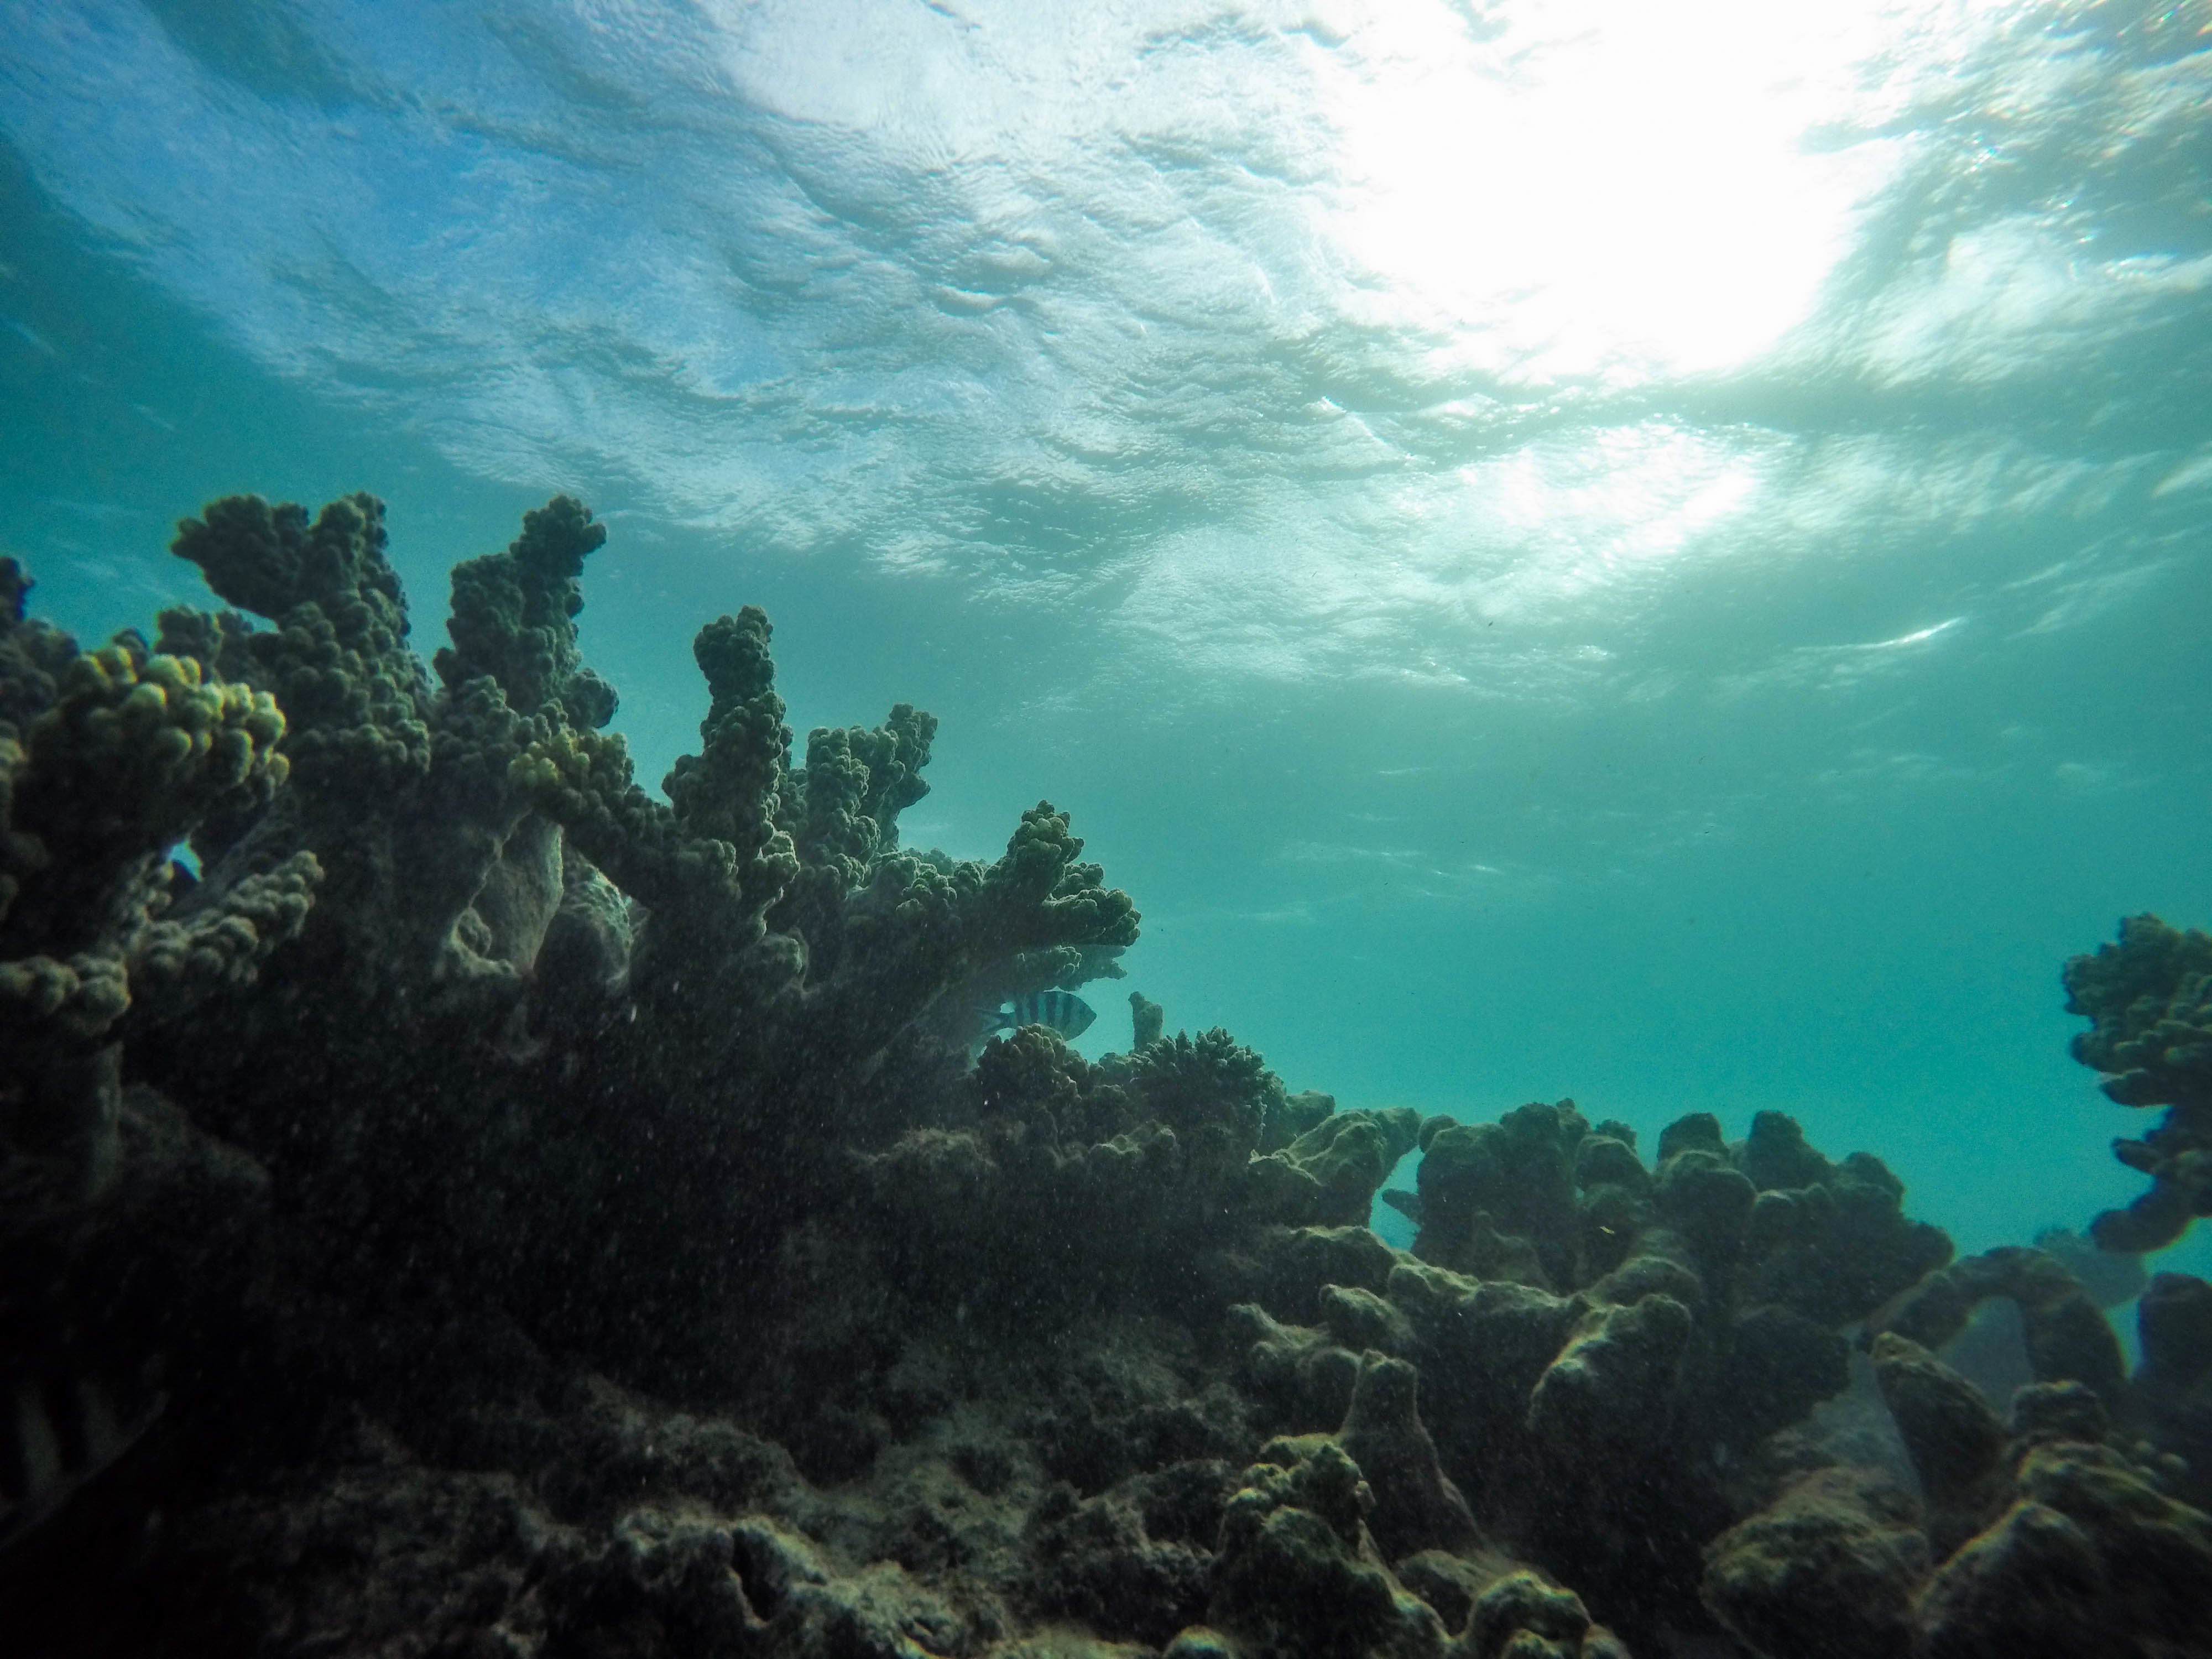
sea, ocean, cloud, sunlight, underwater, biology, coral, coral reef, reef, habitat, natural environment, marine biology